West Midlands (European Parliament constituency)

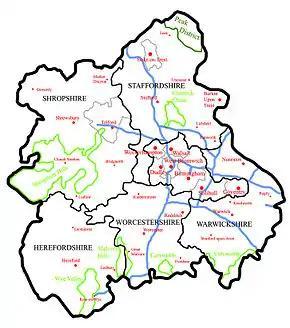
A map of the West Midlands region, showing Towns/Cities in Red, Motorways in Blue, AONBs in Light Green and National Parks in Dark Green.

The constituency corresponded to the West Midlands region of England, comprising the ceremonial counties of Herefordshire, Shropshire, Staffordshire, Warwickshire, West Midlands and Worcestershire.